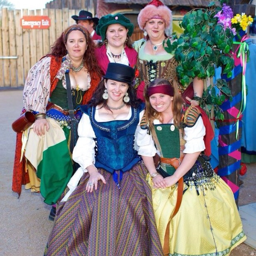
my family at the festival